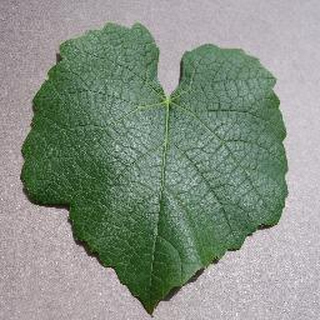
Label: healthy_grape